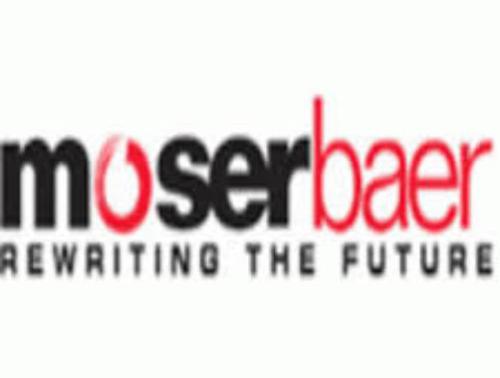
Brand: moser baer
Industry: Necessities